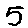
Label: 5